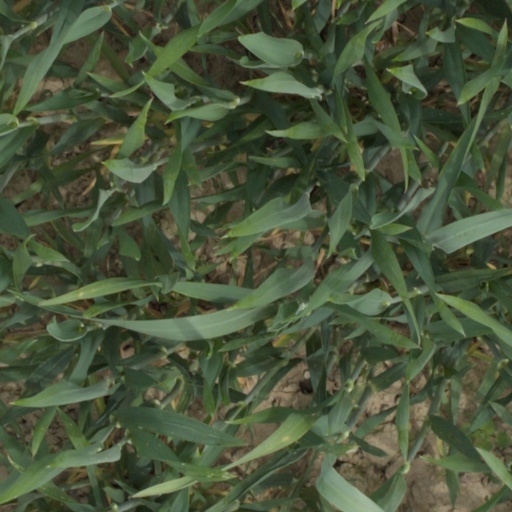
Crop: wheat